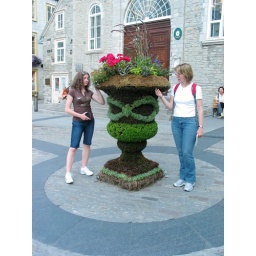
Laura and Amanda by a neat plant pot